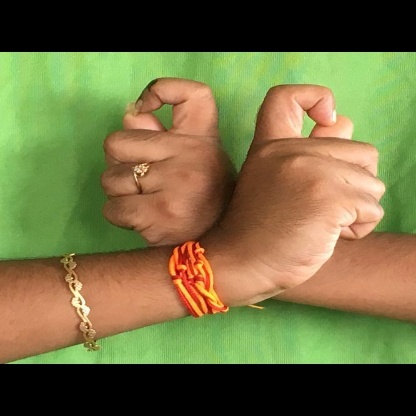
Mudra: Berunda